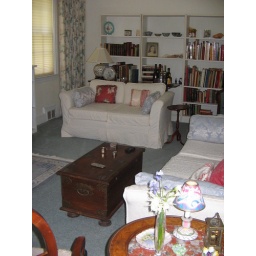
living room -- door would be in wall where bookshelves are now.